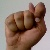
The image shows a hand gesture representing the letter 'T' in Indian Sign Language.